The Rain Falls Where It Will

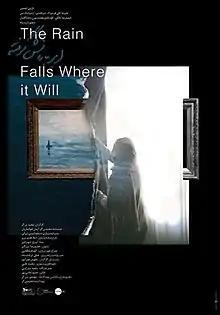
Official film poster

The Rain Falls Where It Will is a 2020 Iranian - Canadian film directed, produced by Majid Barzegar, co-produced by Amir Endalah, co-screenplayed with Arman Khansarian. it stars Nazanin Ahmadi, Arshia Nikbin, Alireza Sanifar, Mazdak Mirabedini and Hamidreza Maleki. Nazanin Ahmadi awarded Crystal Simorgh for Best Actress at the 38th Fajr Film Festival.